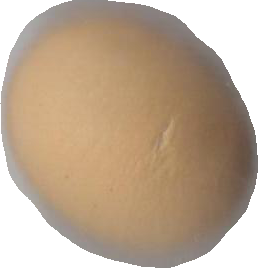
Variety: Grobogan